History of cooperatives in Canada

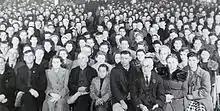
The conference of the cooperative movement in Chéticamp, Nova Scotia in 1947

The cooperative movement in Canada is a social and economic movement that started in the middle of the 19th century and continues until today.